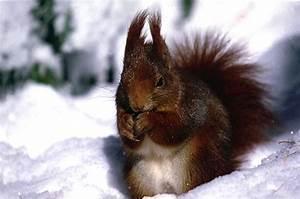
squirrel